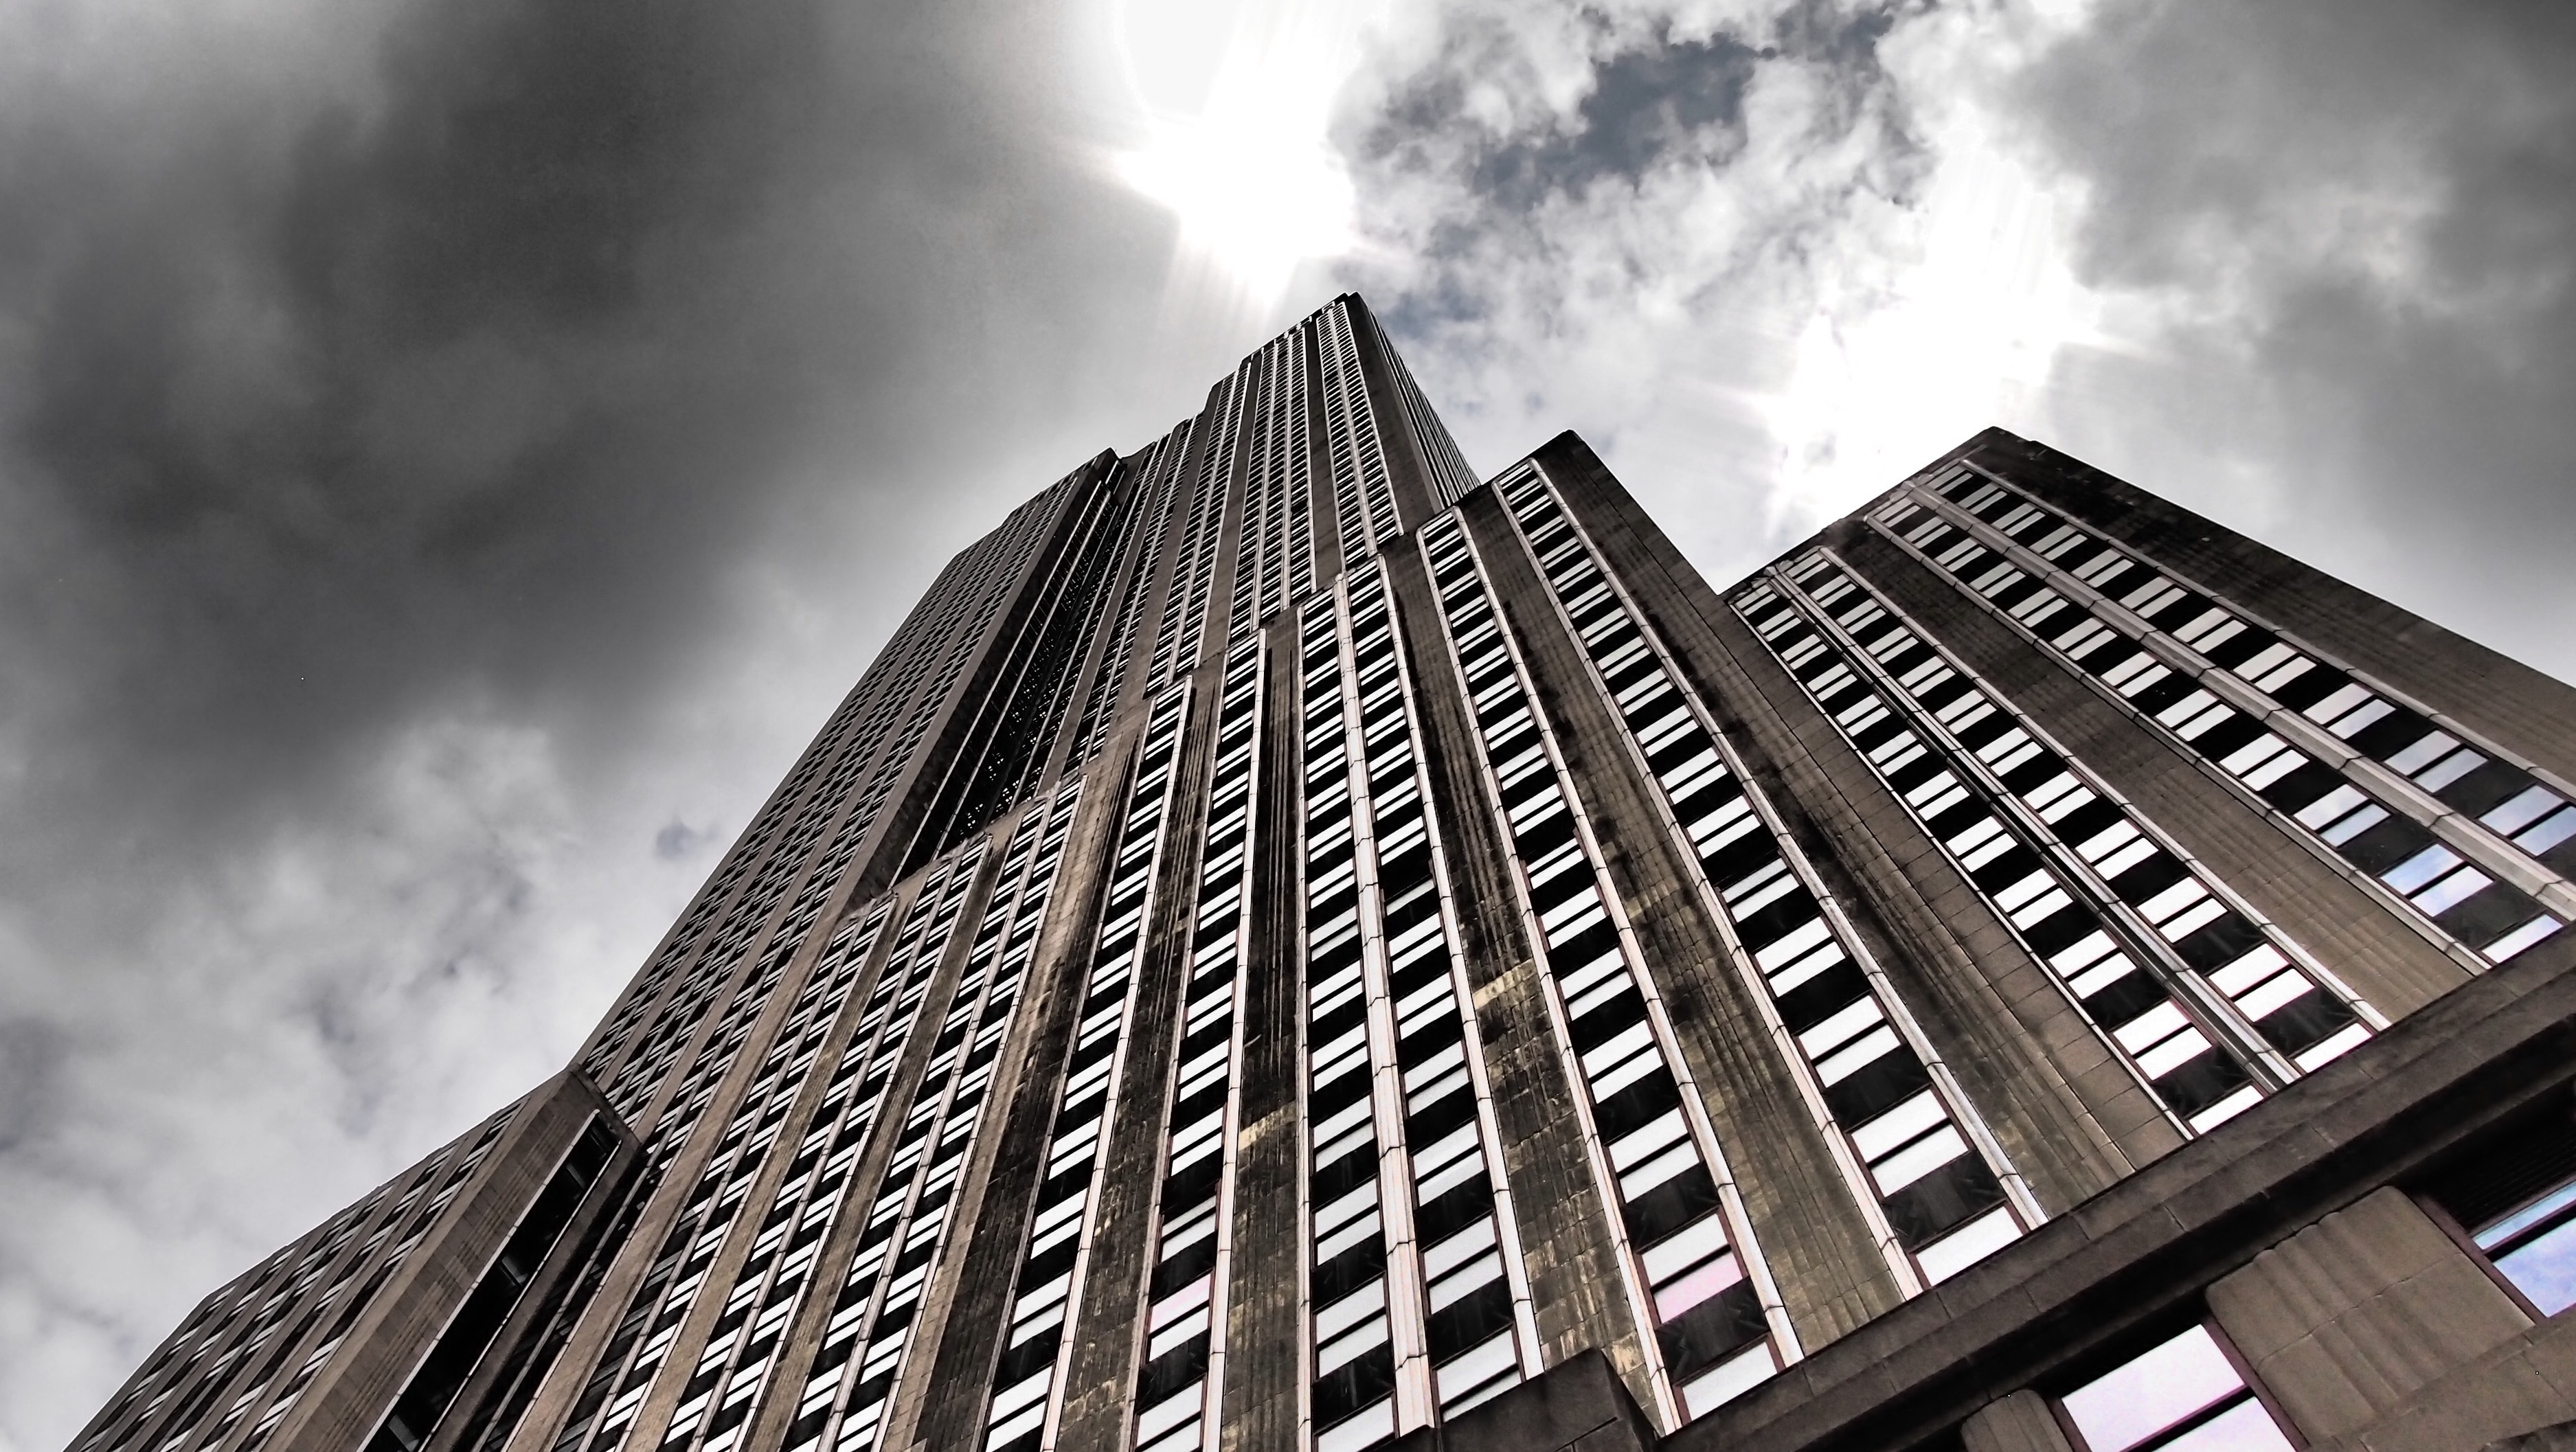
architecture, sky, skyline, city, skyscraper, new york, manhattan, cityscape, panorama, downtown, tower, nyc, usa, landmark, facade, monochrome, empire state building, tower block, shape, metropolis, big apple, urban area, residential area, human settlement, metropolitan area